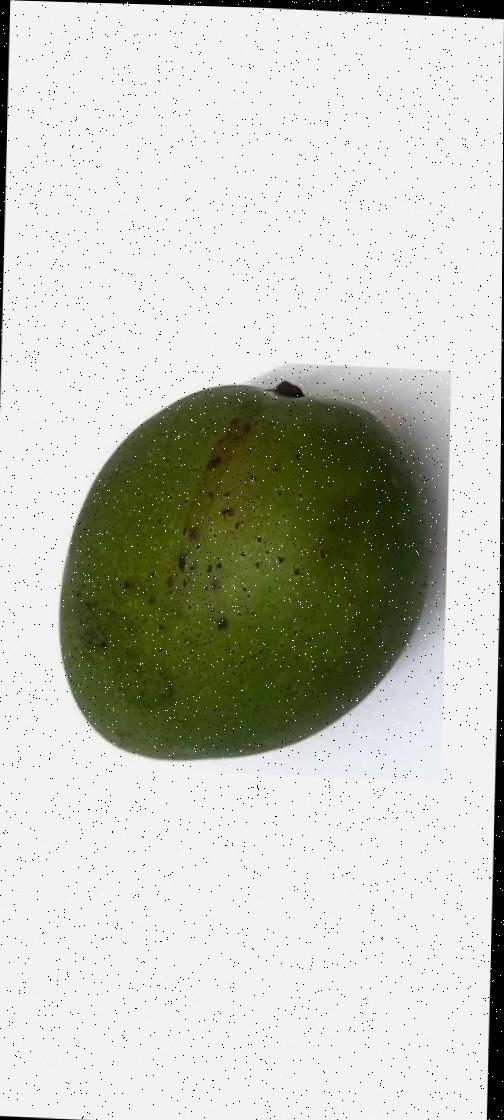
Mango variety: Ashshina Zhinuk